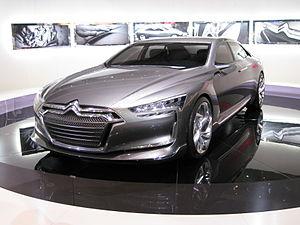
Salon international de l'automobile de Genève